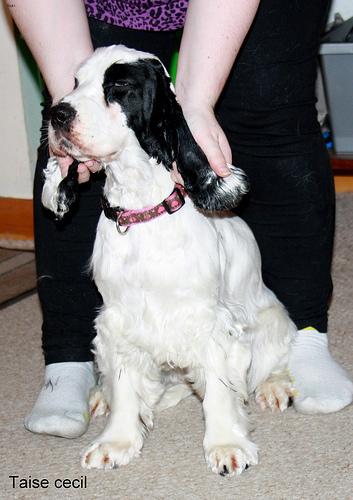
Breed: english cocker spaniel